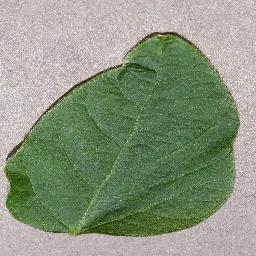
Label: Soybean___healthy